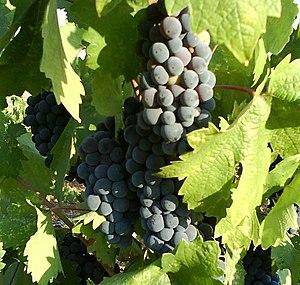
Le zinfandel est un cépage noir représentant près de 10 % de l'encépagement du vignoble de Californie. Des analyses génétiques ont révélé qu'il est proche du cépage crljenak kaštelanski cultivé depuis des millénaires sur la côte croate et du primitivo cultivé dans la région italienne des Pouilles.
Un vin rouge est obtenu par la fermentation du moût de raisins noirs en présence de la pellicule, des pépins et éventuellement de la rafle. Le temps plus ou moins long de cette fermentation varie selon le genre de vin voulu, les caractéristiques de chaque vendange et les traditions liées au terroir viticole de production. C’est la cuvaison qui peut varier d’une semaine au maximum pour obtenir des vins légers et souples, jusqu’à trois ou quatre semaines pour des vins de garde. Ce sont des vins dits tranquilles mais il existe des vins rouges mousseux comme le lambrusco en Italie.